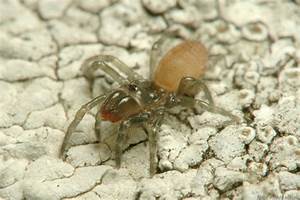
Label: spider